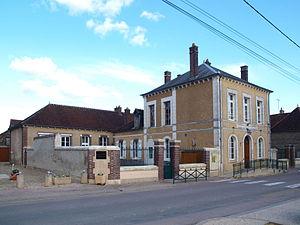
Chassy (Yonne, France) , la mairie.
Chassy est une commune française située dans le département de l'Yonne en région Bourgogne-Franche-Comté.